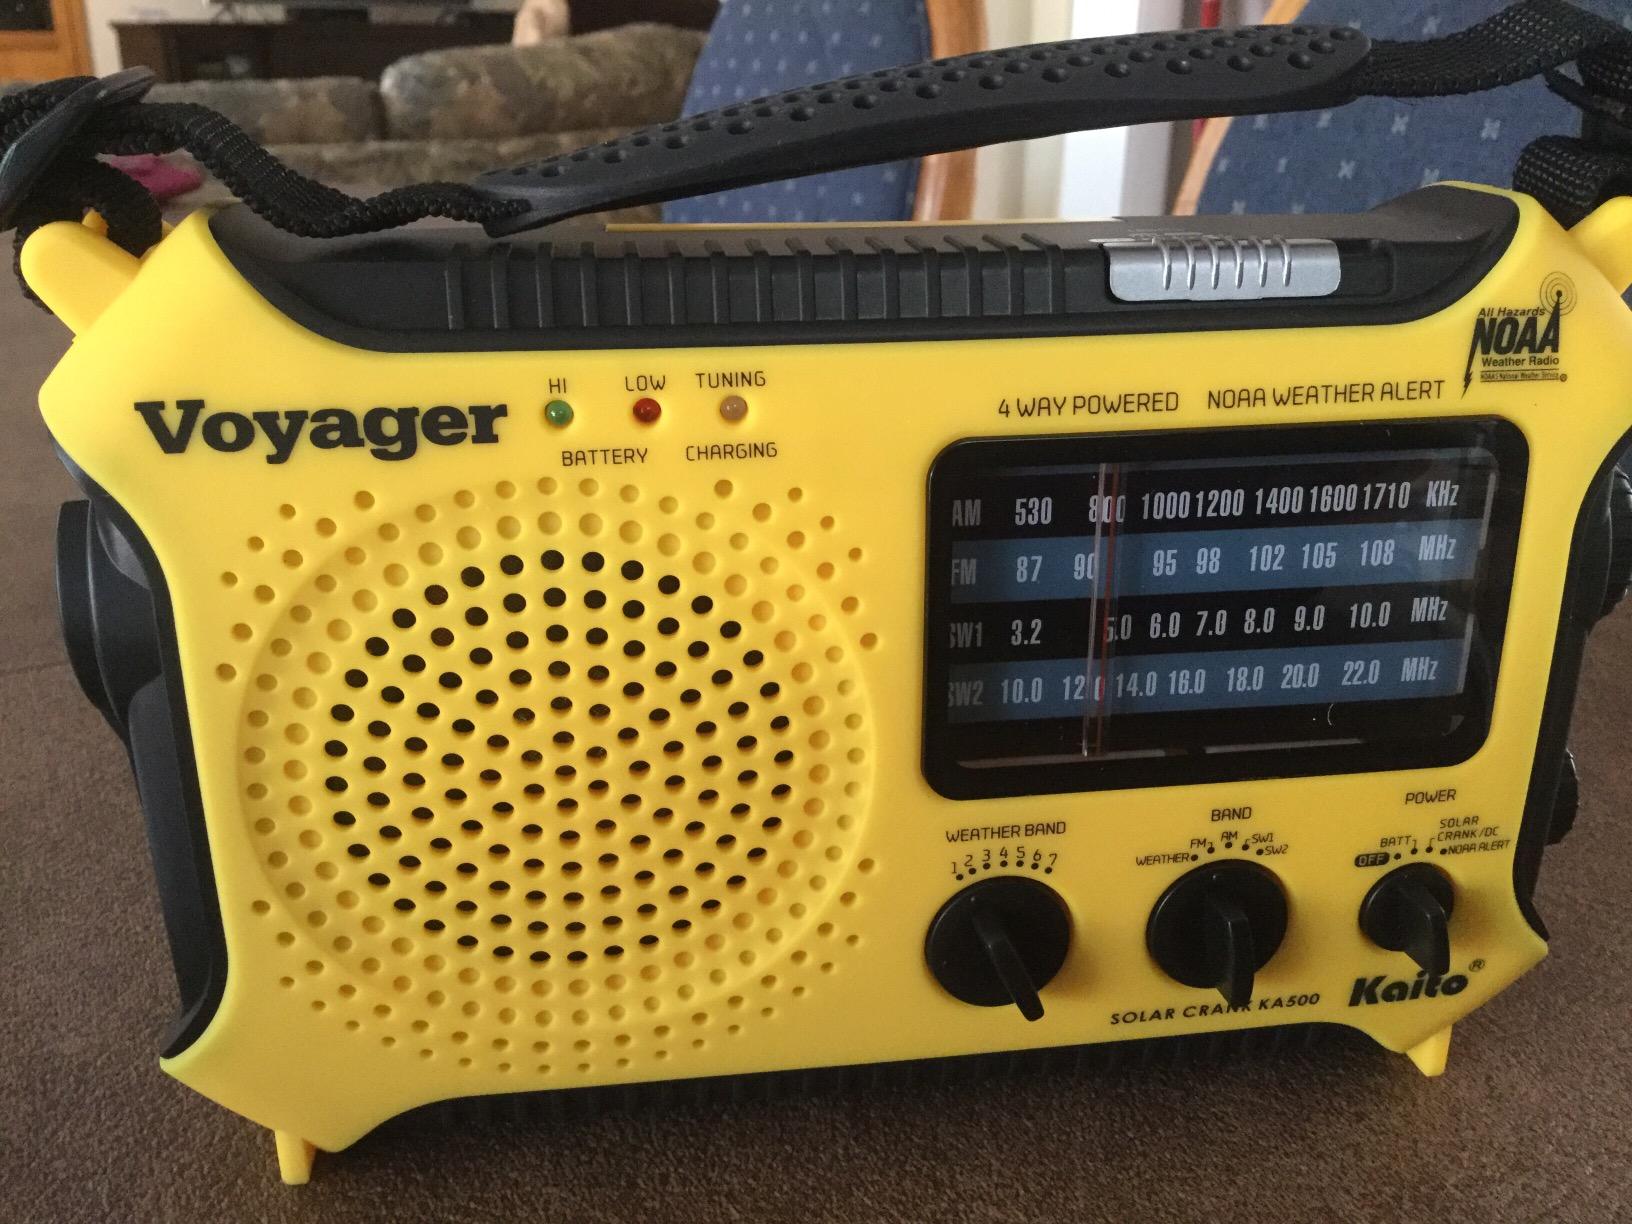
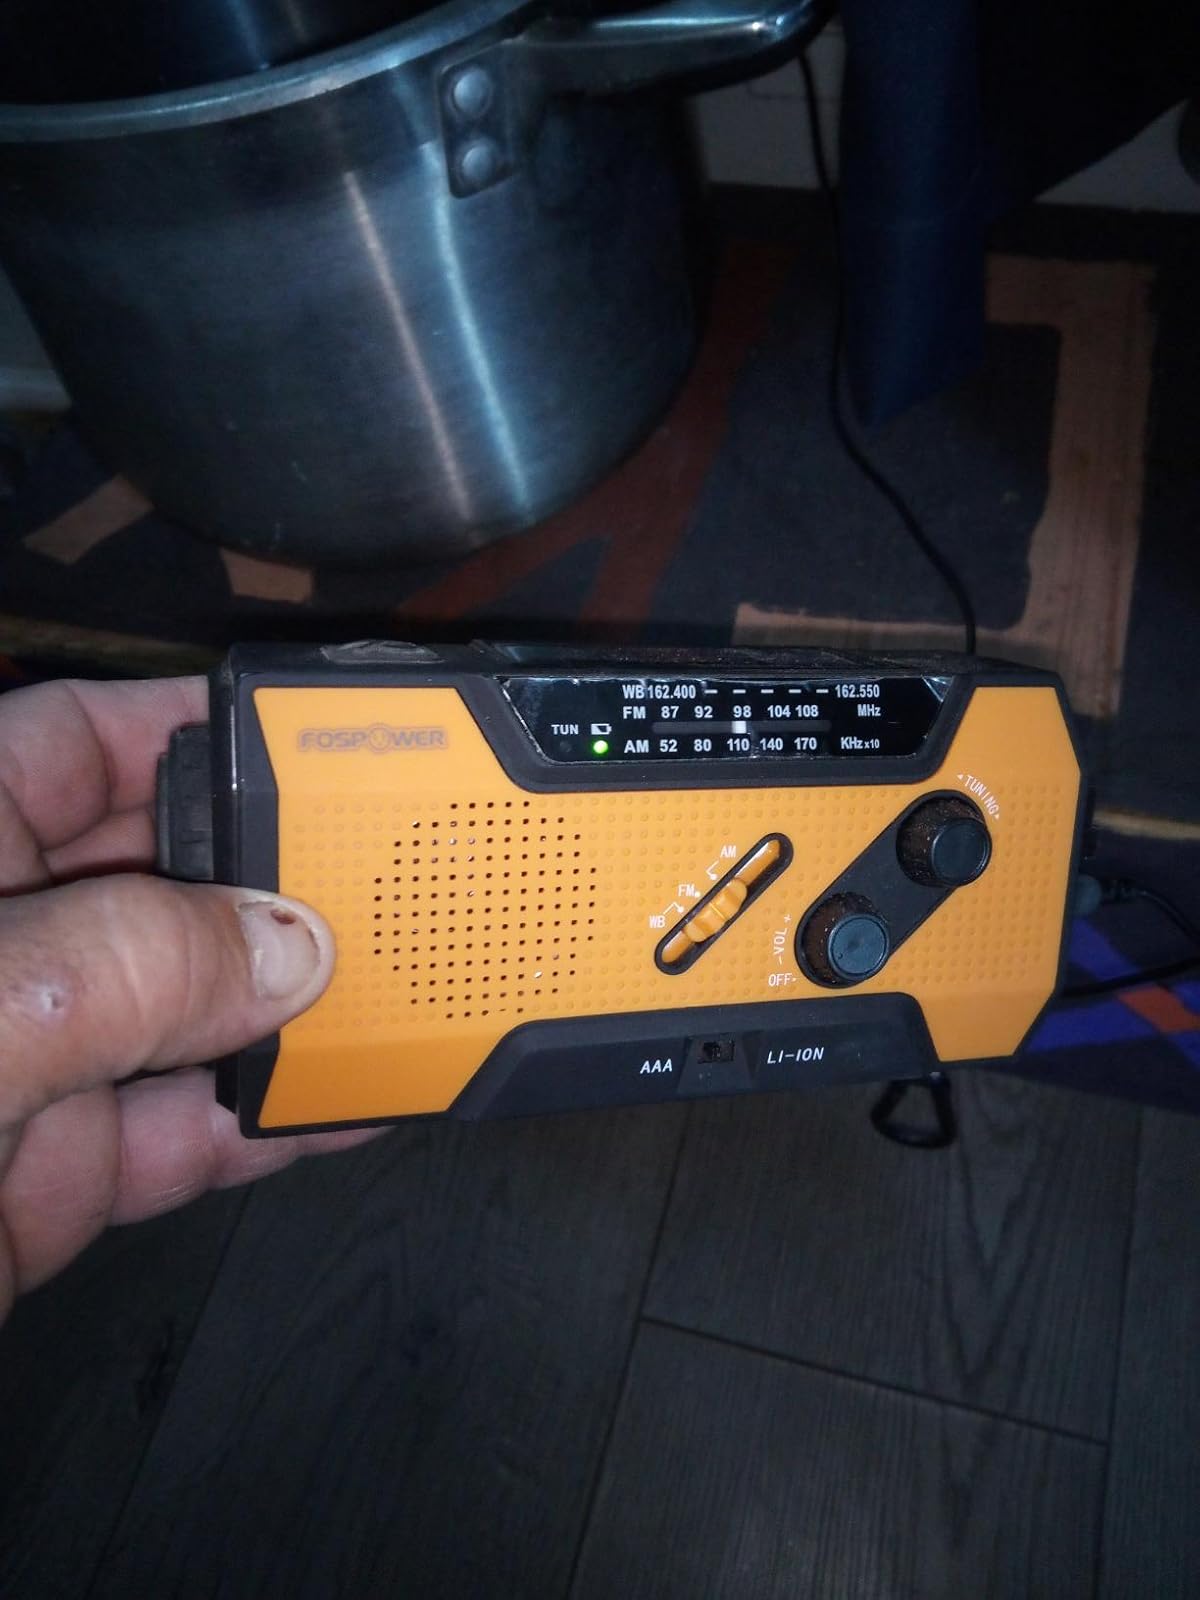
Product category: radio
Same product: no